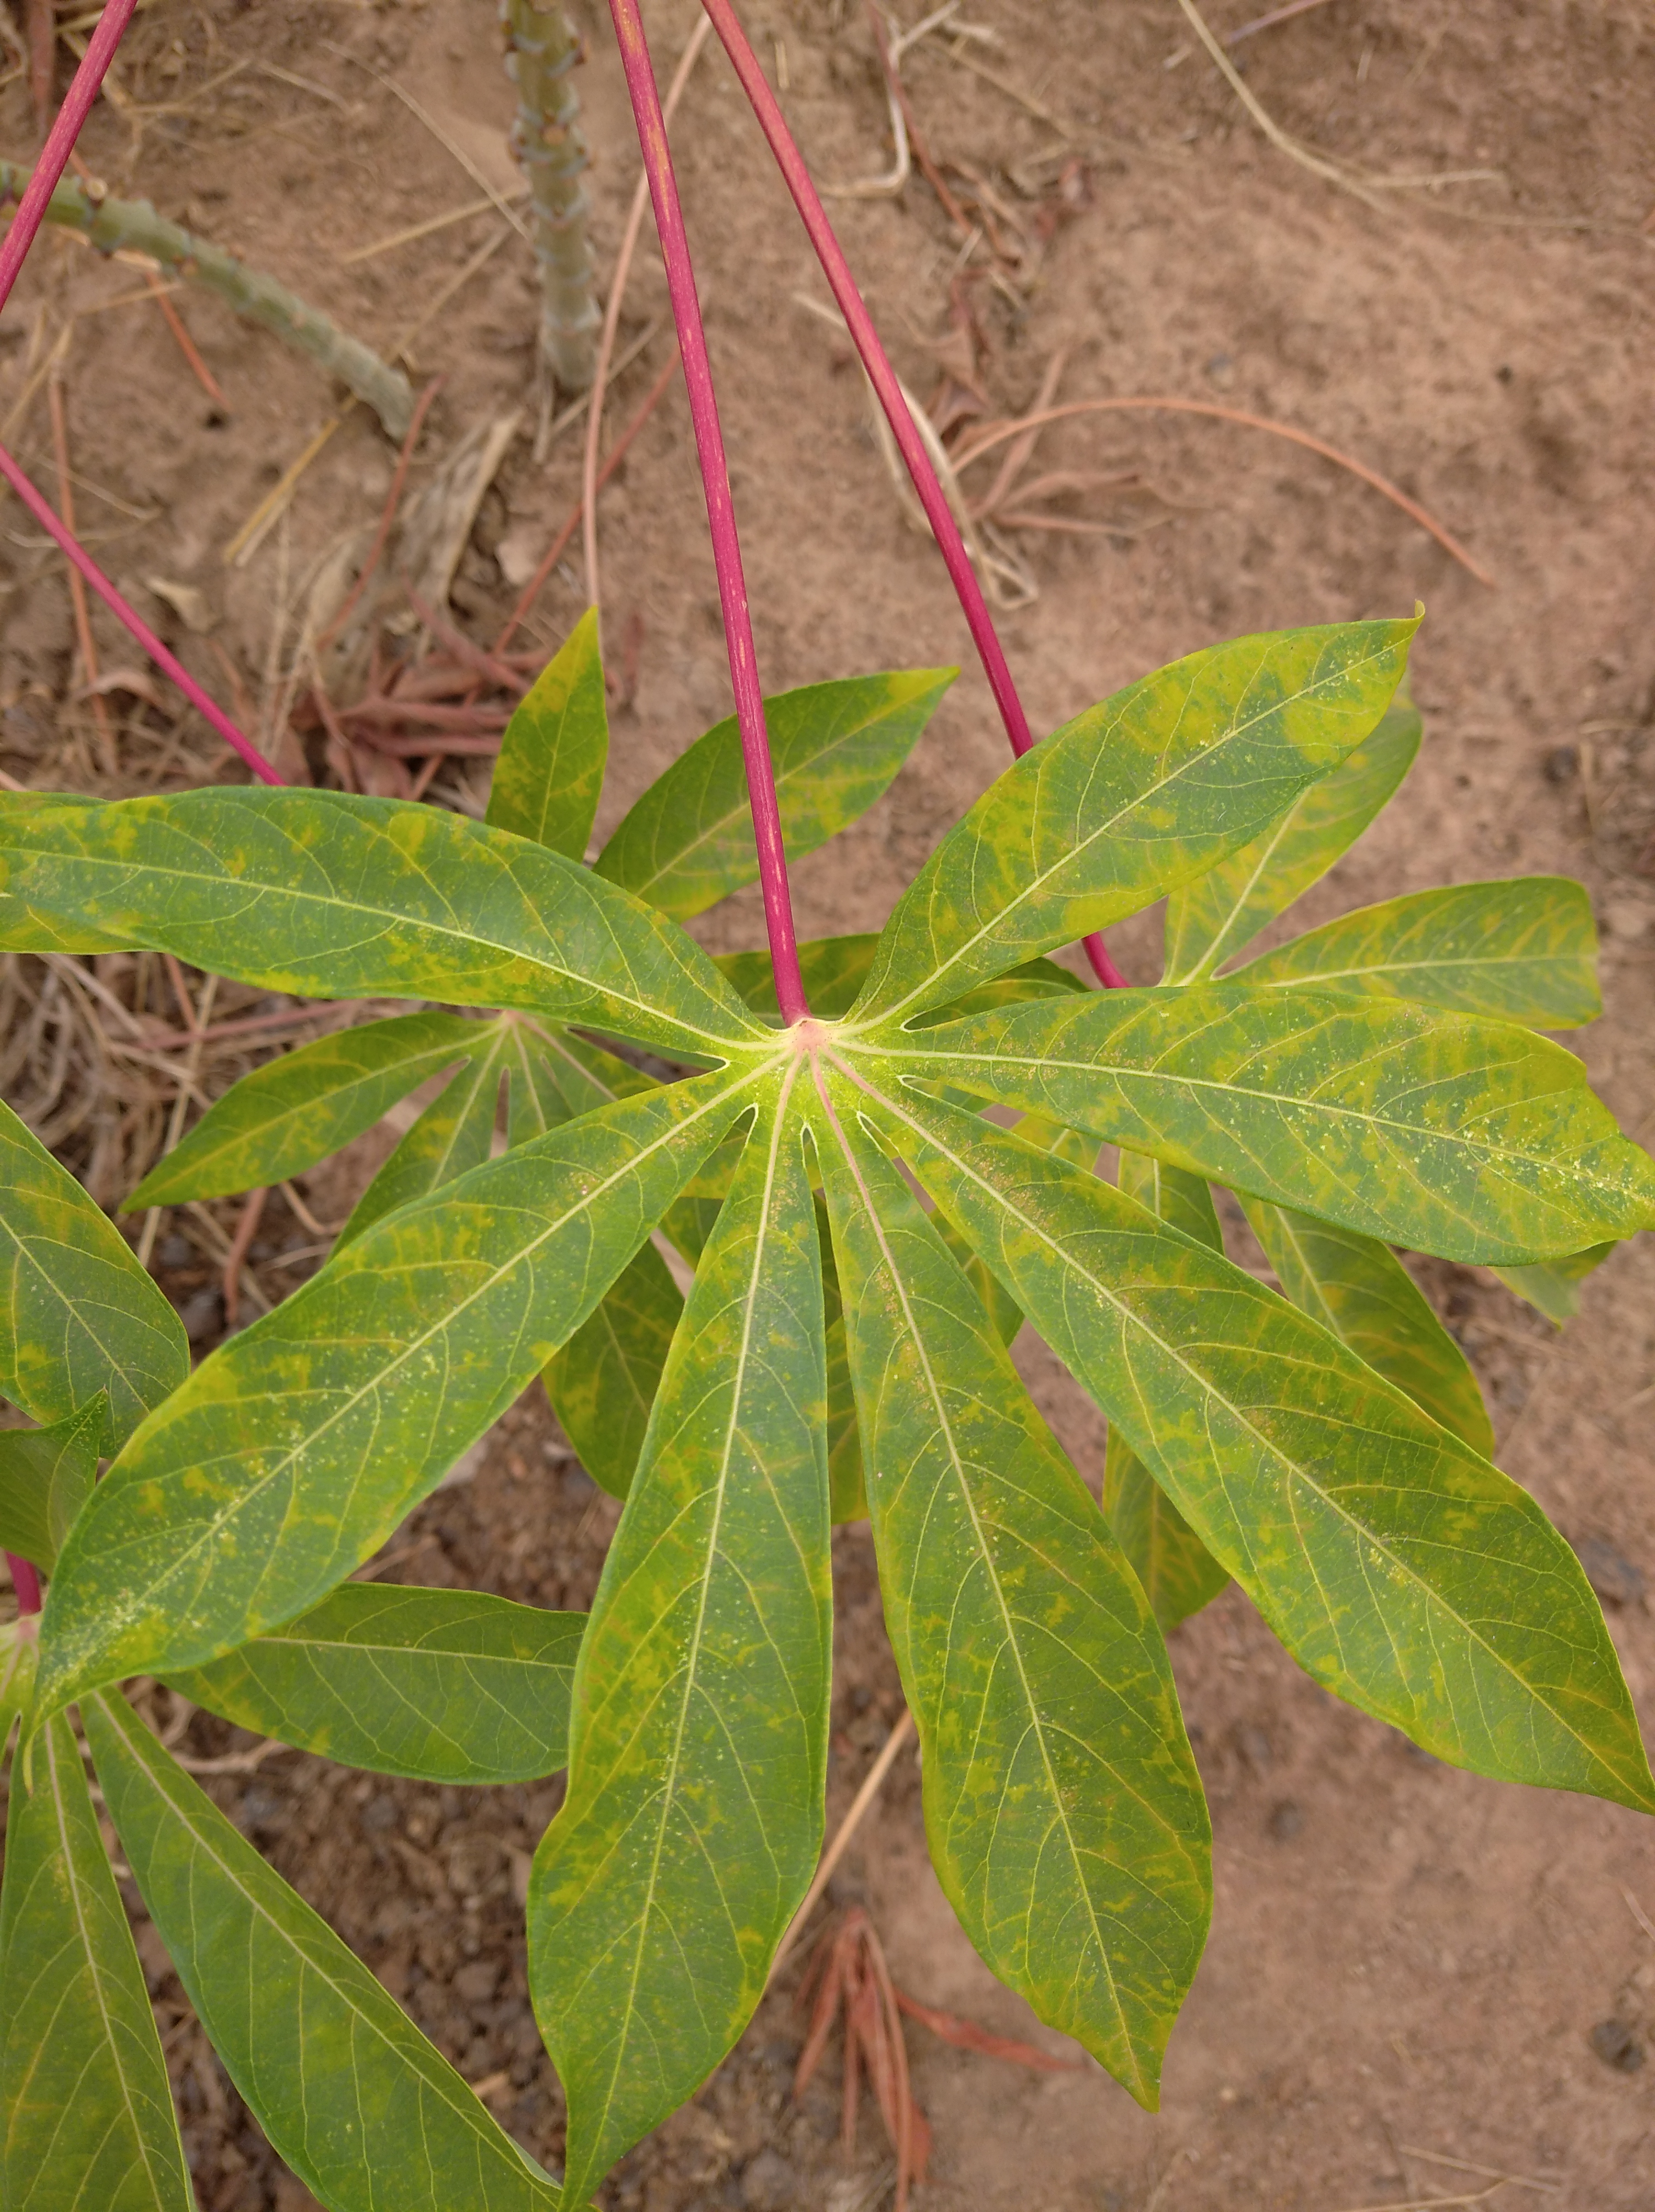
Label: cassava brown streak disease (cbsd)